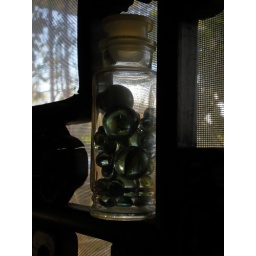
glass bottle with marbles sitting in an chinese window panel